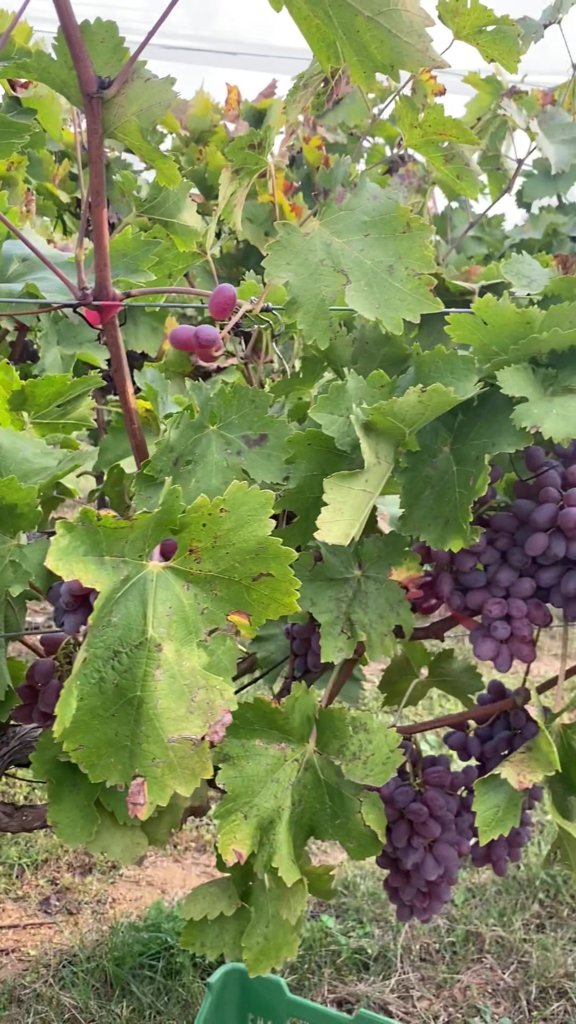
Berries visible: 146
Grape clusters: 6